List of works by Julia Morgan

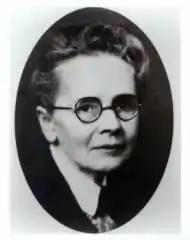
Black and white oval photo

Some of her early commissions involved rebuilding after the 1906 San Francisco earthquake based on her engineering expertise in utilizing reinforced concrete. Later in her career, both the Hearst publishing family and the Young Women's Christian Association (YWCA) employed Morgan as their primary architect. She also designed a number of women's clubs and private homes.